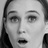
Emotion: surprise